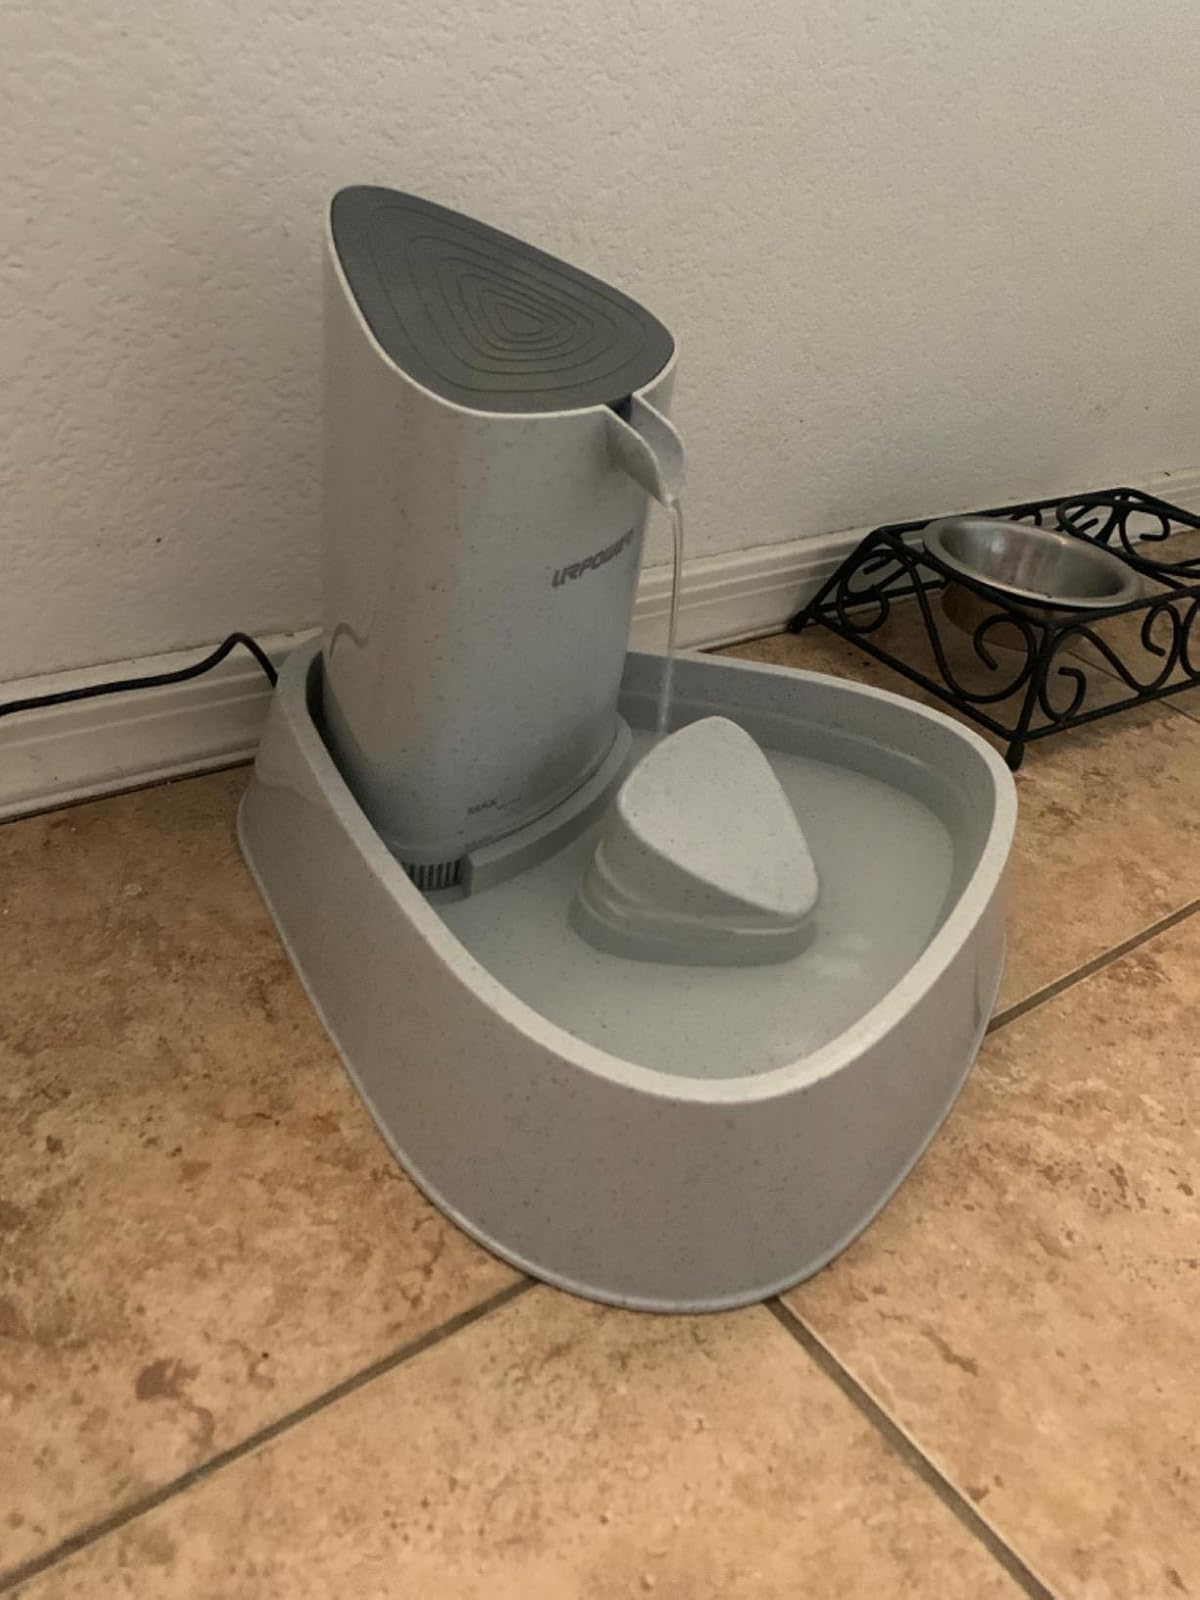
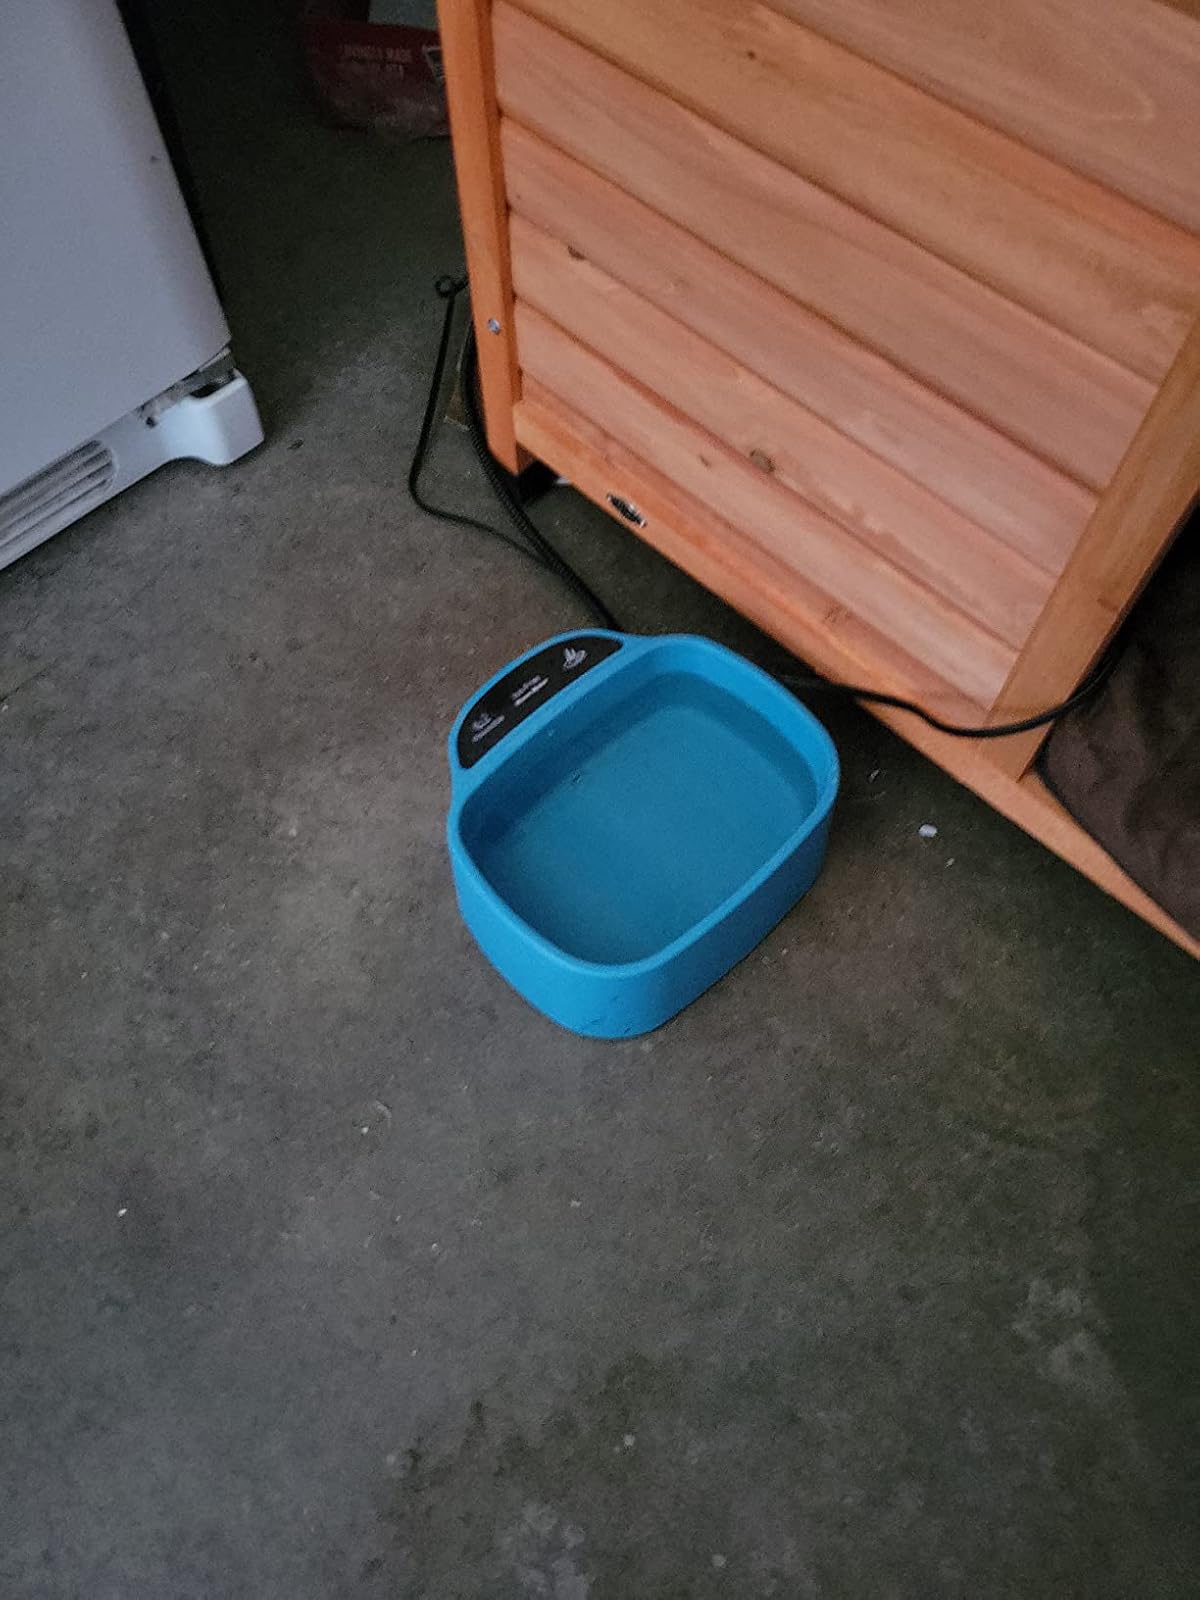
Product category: items_bowl
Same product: no